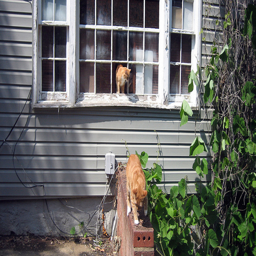
A couple of cats walking around the side of a house.
One cat looking out a window, and another cat walking on brick.
An orange cat peers out an open window at a matching cat outside.
a cat is standing outside of a window
2 cats who are playing outside of a house.